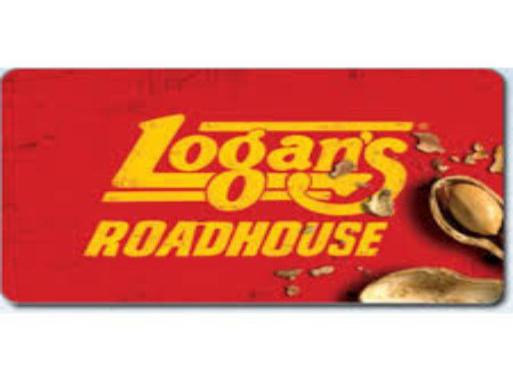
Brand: logan's roadhouse
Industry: Food